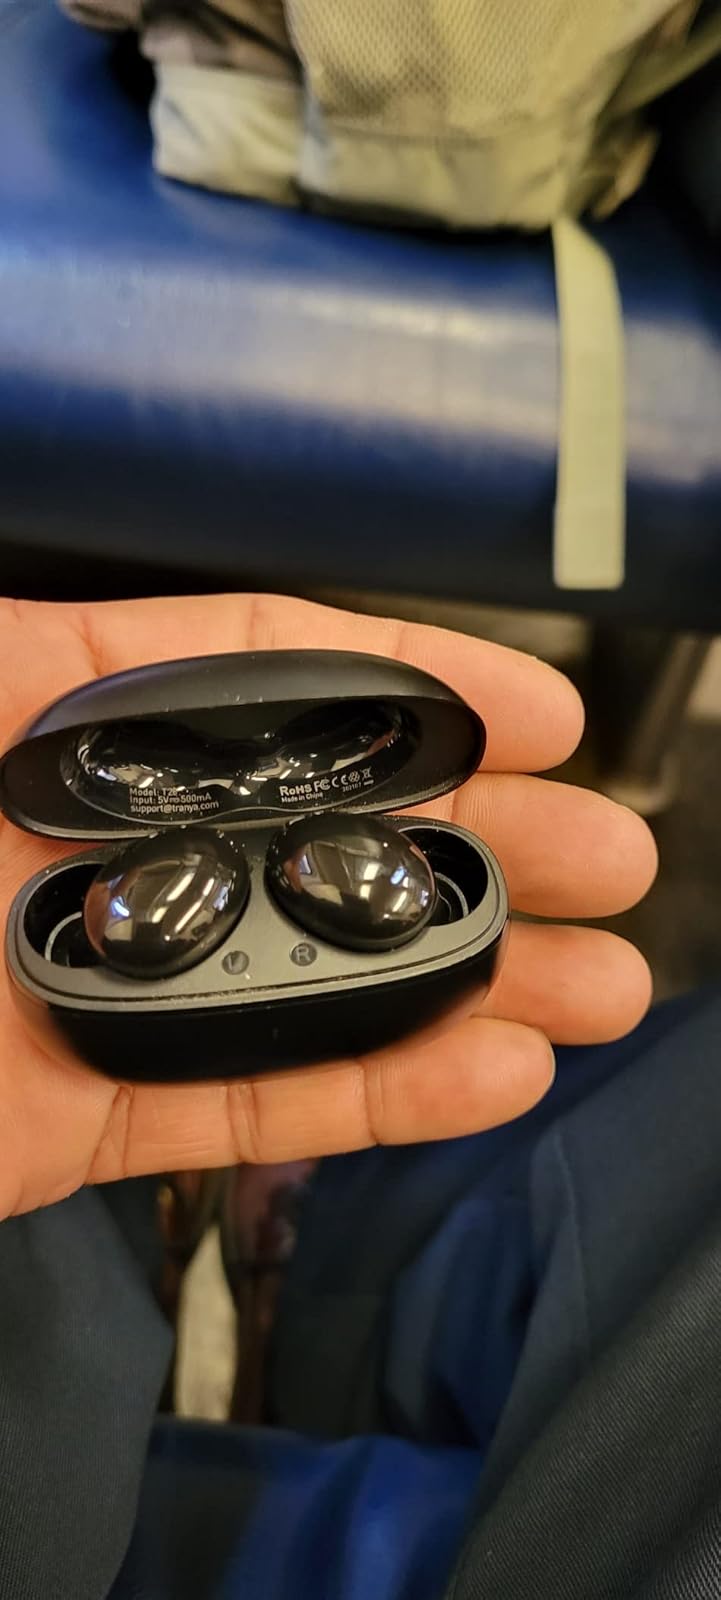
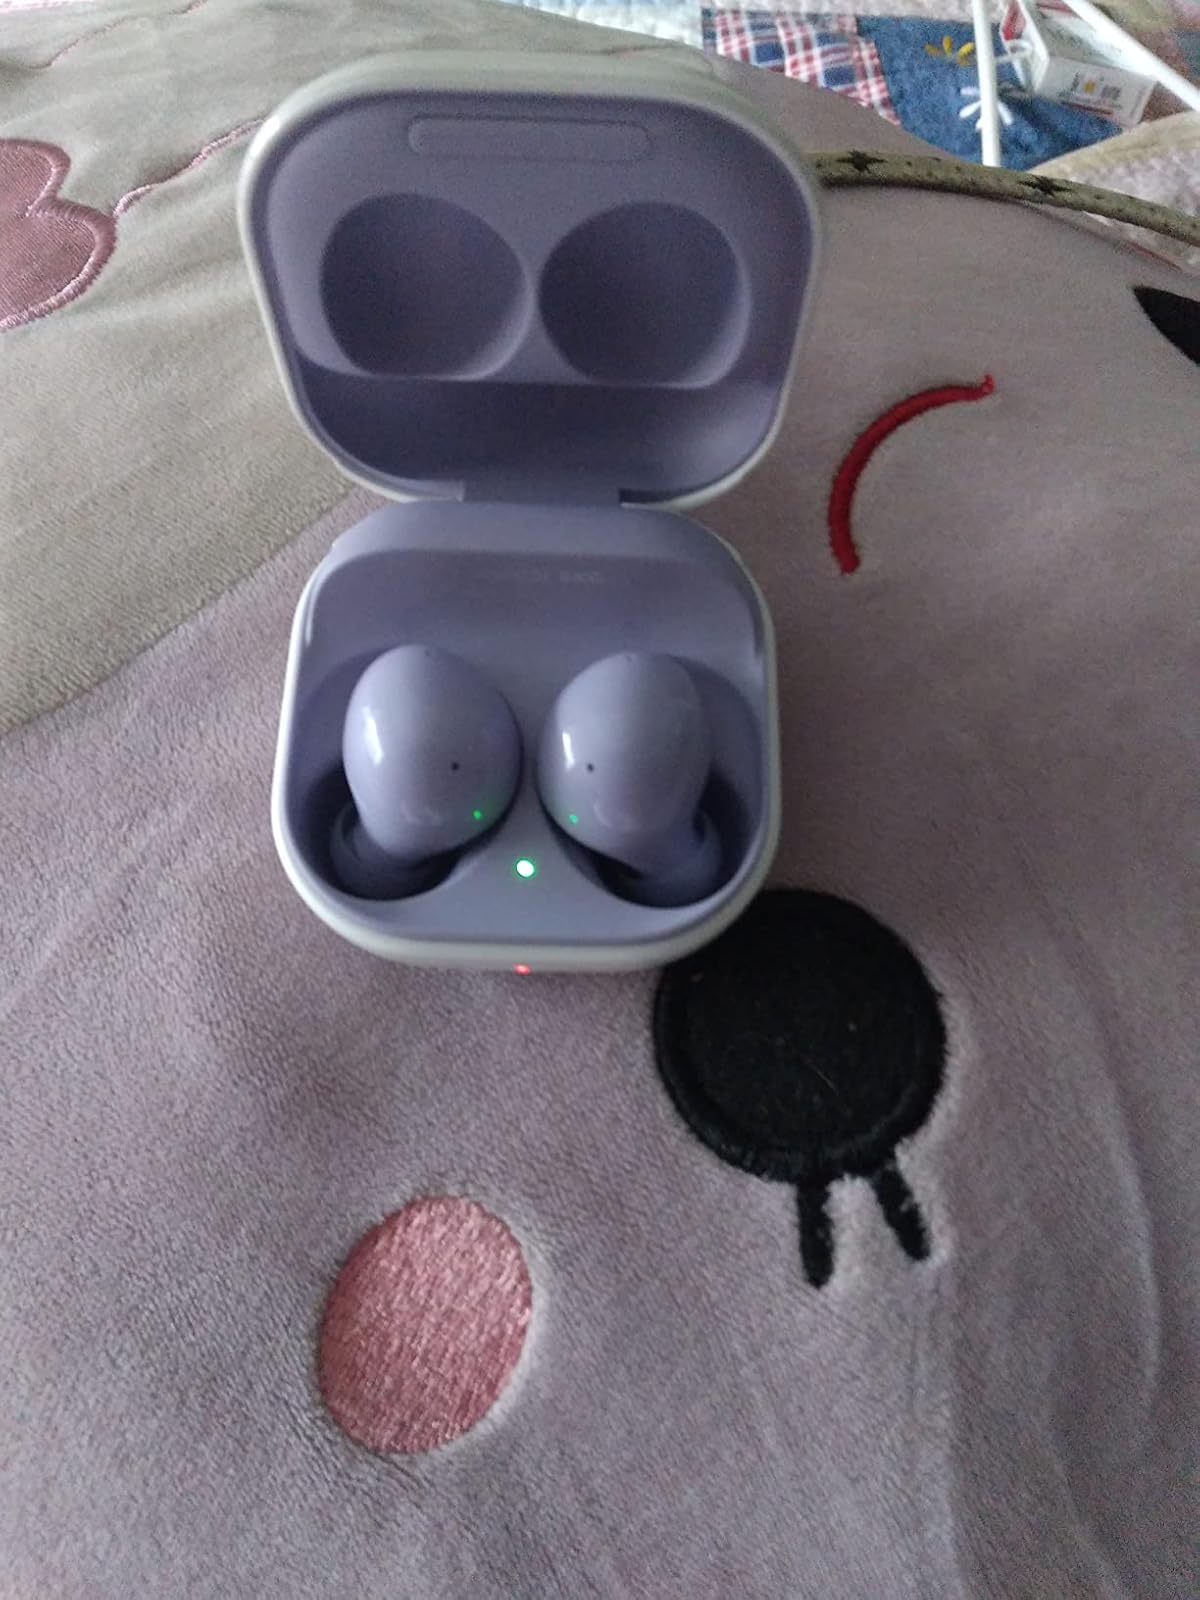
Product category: earbuds
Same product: no